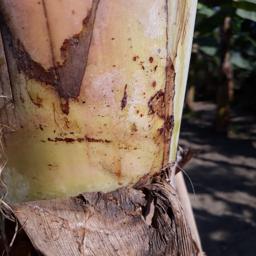
Label: PSEUDOSTEM WEEVIL